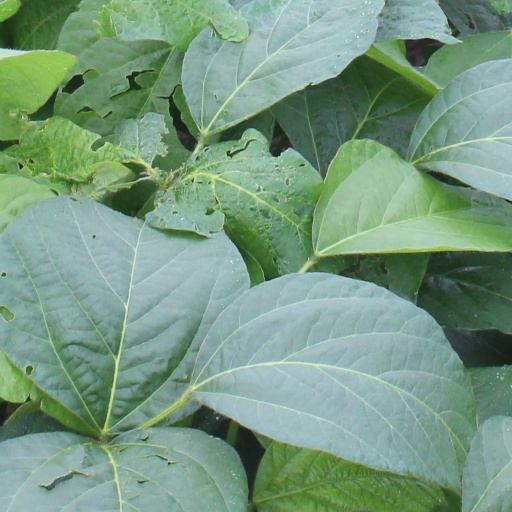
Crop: soybean